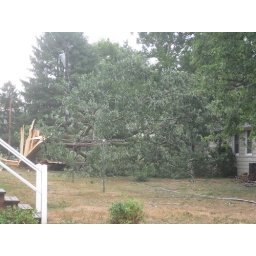
A tree fell on my house. No damage---even to the bikes and inflatable kayak in the front yard.